Siegfried Kapper

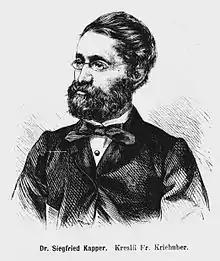
Siegfried Kapper (1870), by Friedrich Kriehuber

Siegfried Kapper was the literary pseudonym of Isaac Salomon Kapper (21 March 1821, Smíchov7 June 1879, Prague), a Bohemian-born Austrian writer of Jewish origin. Born in Smichow, Kapper studied medicine at Prague University, later completing a Ph.D. at the University of Vienna. Kapper wrote excellent fairy tales and poems, and was one of the leading figures of Czech-Jewish assimilation. Kapper wrote in both German and Czech. He translated Mácha's "Máj" into German for the first time (1844). Austrian composer Nina Stollewerk used Kapper's text for her composition "Zwei Gedichte," opus 5.